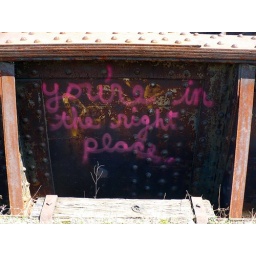
On the railroad bridge over North Street.